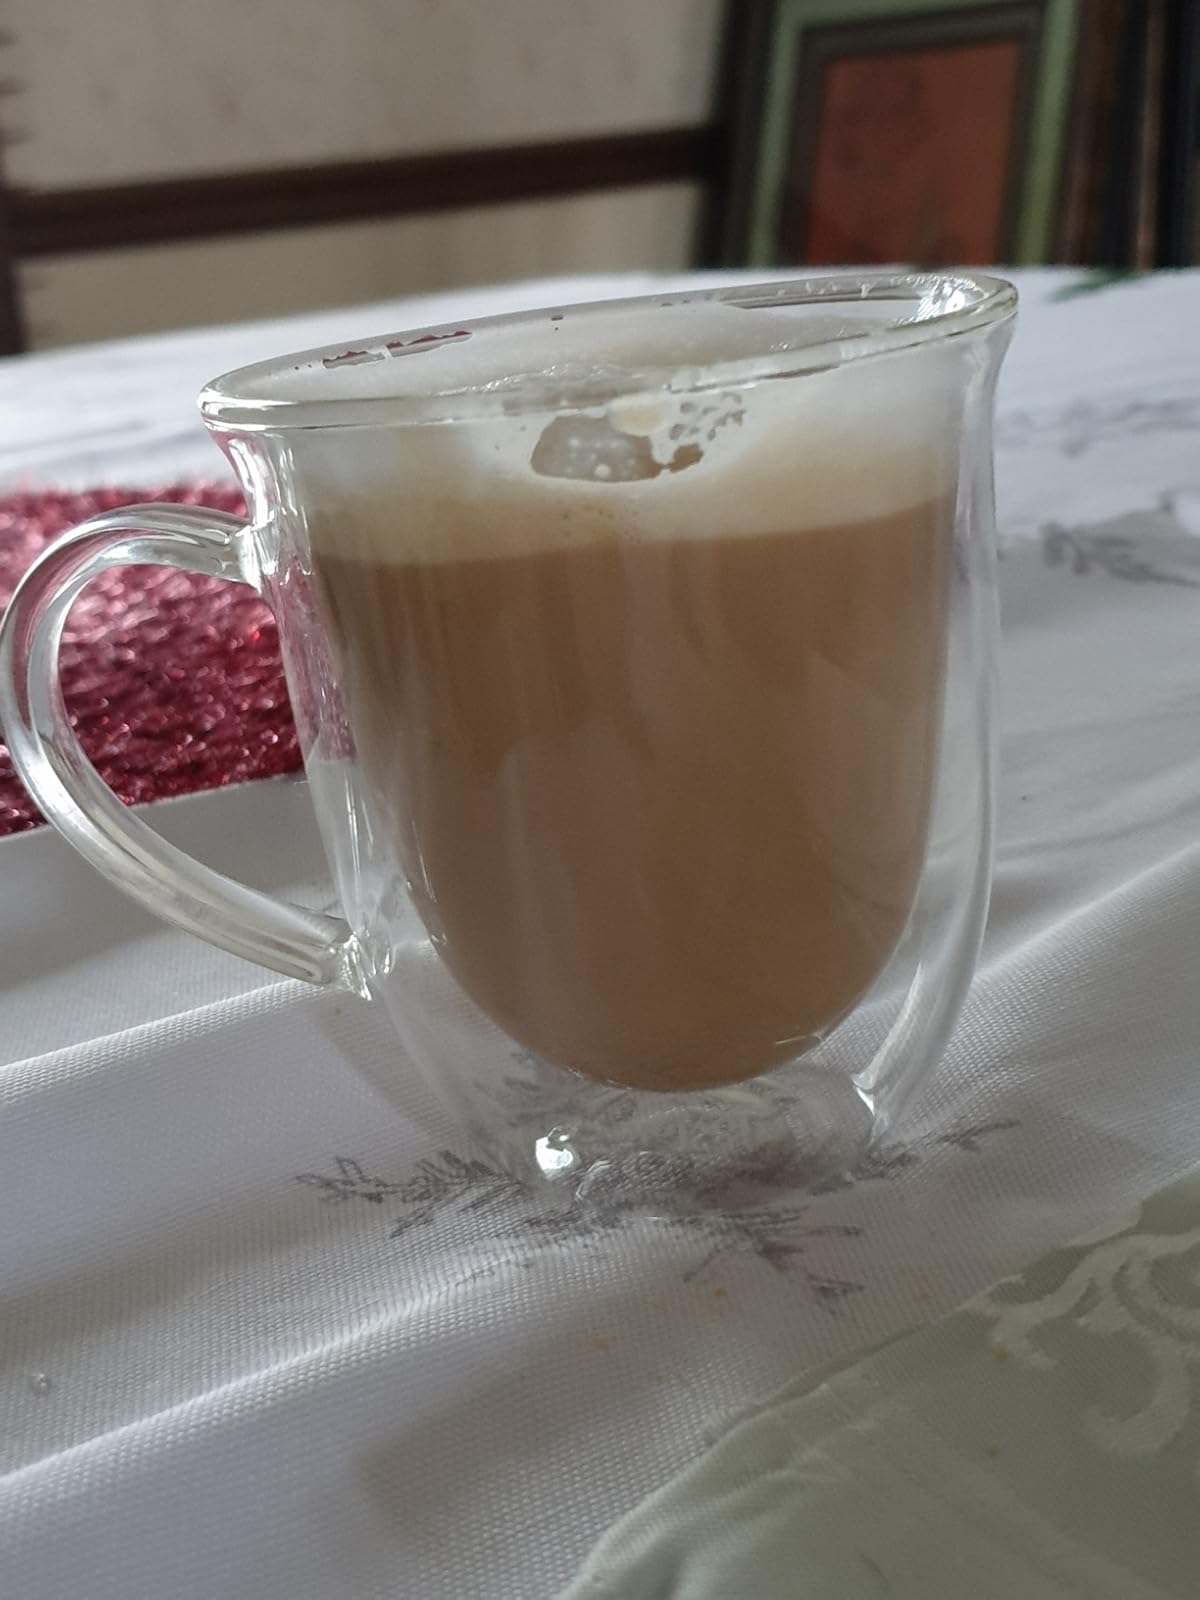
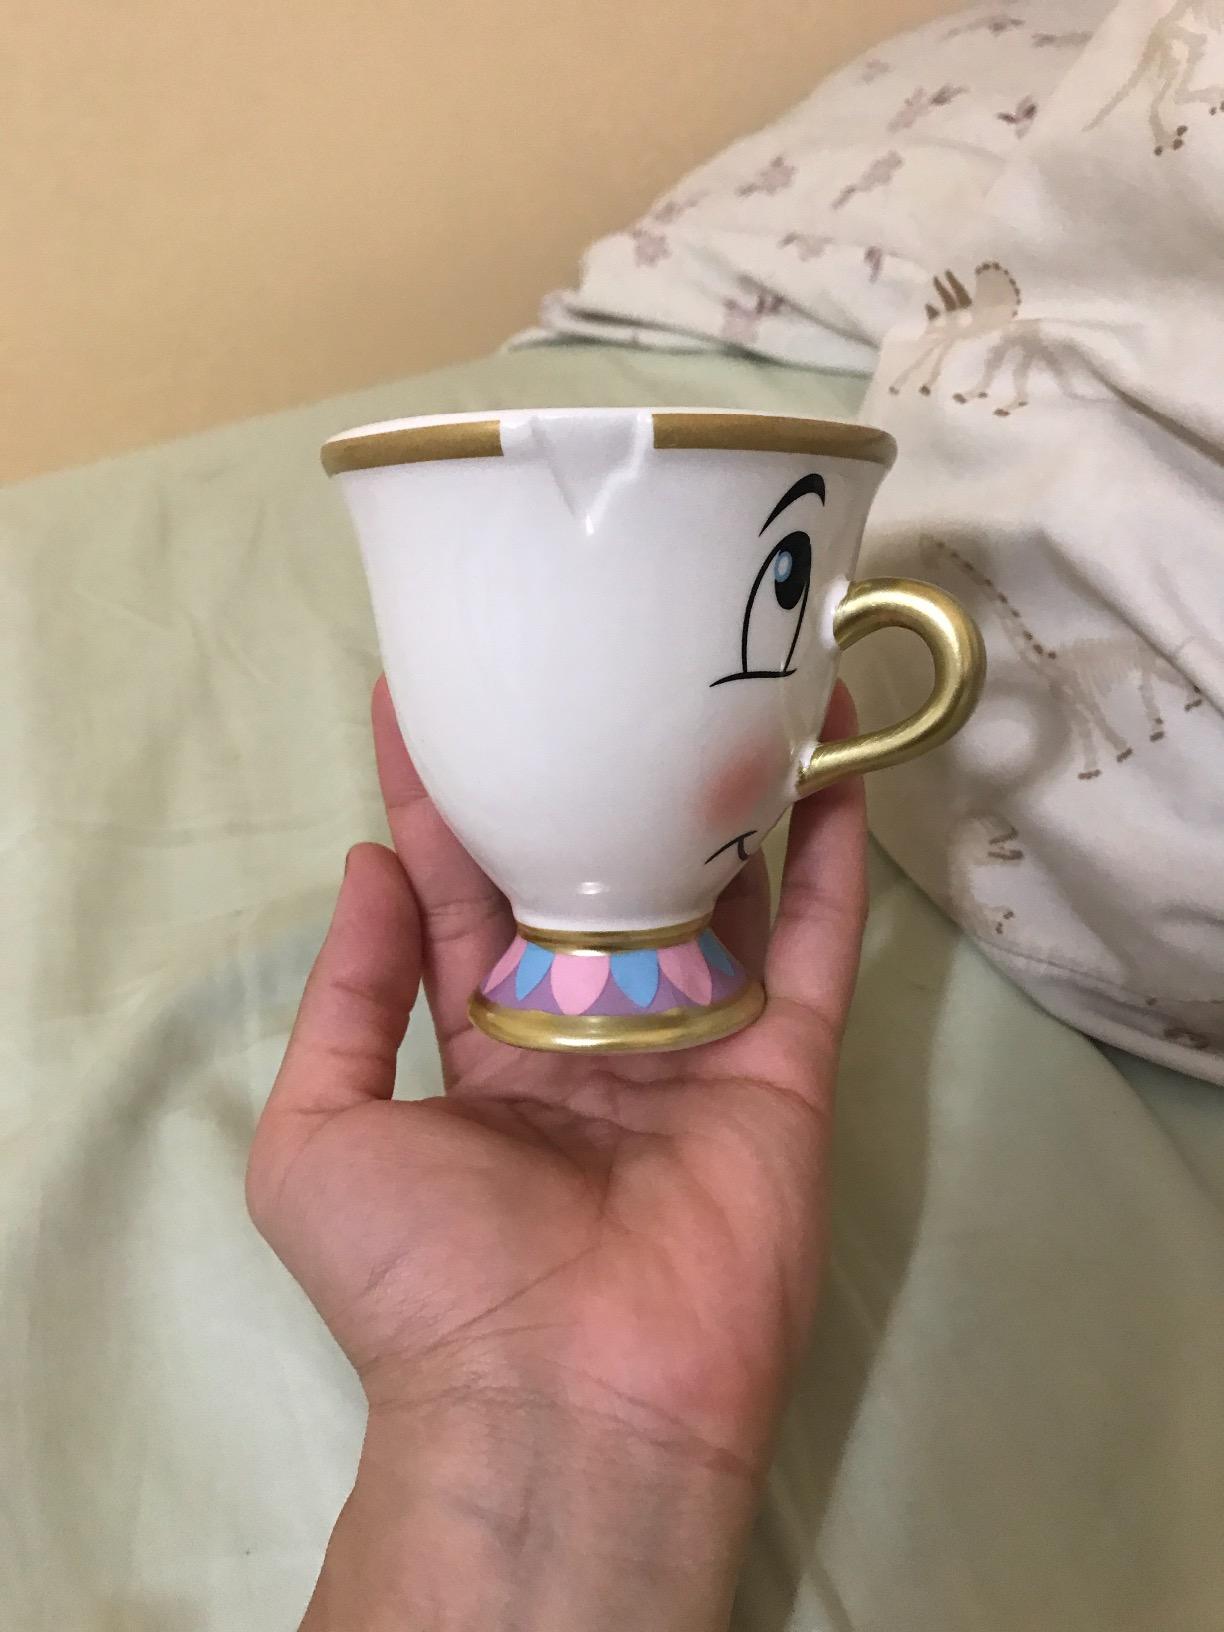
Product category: items_mug
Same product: no